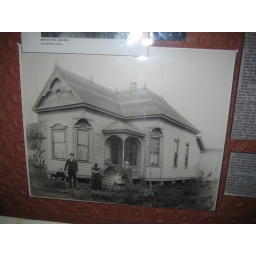
The house in its original state- the building in the back, which is now a garage, used to be a store.